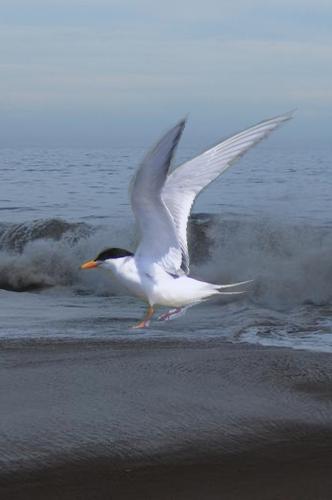
Bird species: Forsters_Tern
Bird type: waterbird
Background: water